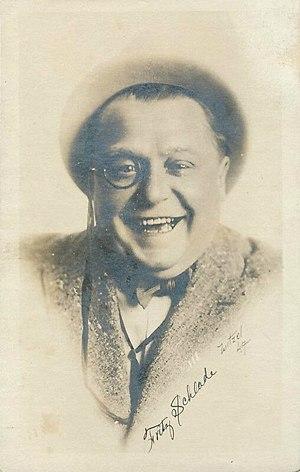
Fritz Schade est un acteur américain d'origine allemande, né à Dresde le 19 janvier 1880 et décédé à Los Angeles le 17 juin 1926.